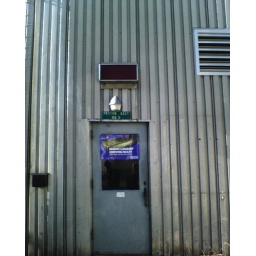
BG/P data center exterior entrance, notice the red sign above the door, lights up to say EVACUATE